Lincoln Colored Home

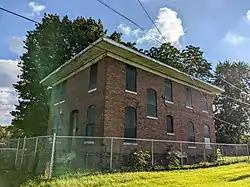

The Lincoln Colored Home, also known as the Lincoln Colored Old Folks and Orphans Home, was opened March 8, 1898 and remained in operation in Springfield, Illinois until 1933. It was one of the first orphanages for African American children in the United States. The actual building is still standing and was added to the National Register of Historic Places in 1998.